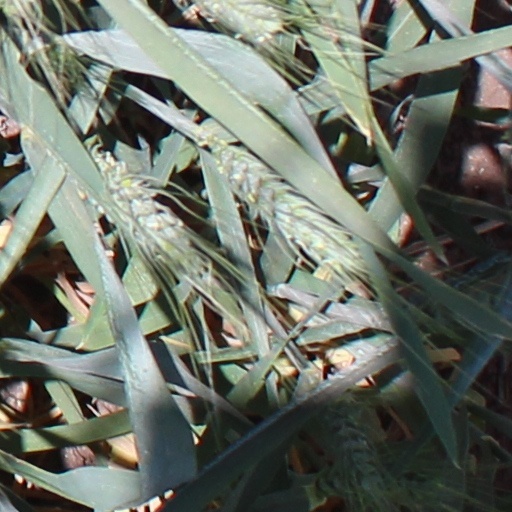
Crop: wheat